Tiwai Point Aluminium Smelter

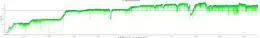
Electricity usage 1970 to 2024

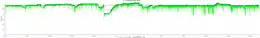
Electricity usage 2000 to 2024

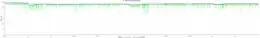
Electricity usage 2020 to 2024

The smelter's power demand from the national grid is about 570 MW. Most of the energy for the smelter is supplied from the Manapouri hydroelectric power station, via two double circuit 220 kV transmission lines. The facility is the largest electricity consumer in New Zealand. It uses about one third of the total electricity consumed in the South Island and 13% of the total electricity nationwide, equivalent to around 680,000 households.